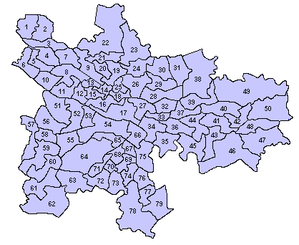
Le Conseil municipal de Glasgow, l'administration locale de la ville de Glasgow, en Écosse, est devenu l'un des premiers échelons local d'Ecosse en 1996, depuis le Gouvernement Local etc. Act de 1994. Les frontières de la ville de Glasgow diffèrent de celles du district de la ville de Glasgow de la région de Strathclyde : des parties de Cambuslang, de Halfway et de Rutherglen et Fernhill ne sont plus représentées par le conseil municipal de Glasgow mais par le nouveau conseil de South Lanarkshire.